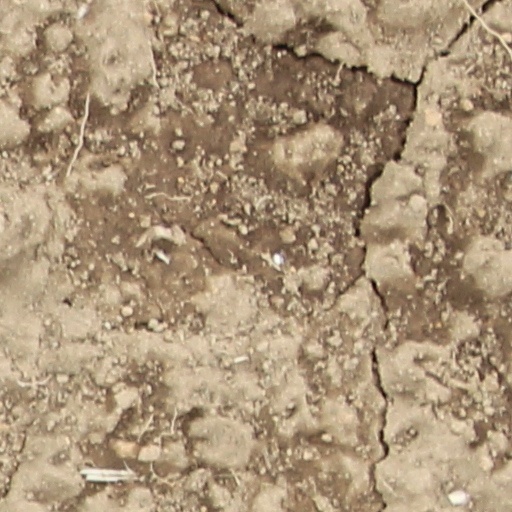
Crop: wheat